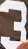
Number: 3